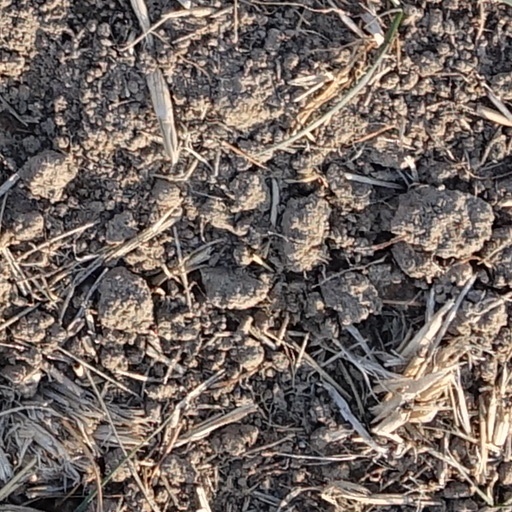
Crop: wheat